Landrücken Tunnel

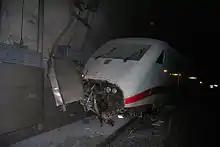
On 26 April 2008, the locomotive of an ICE 1 train collided with a flock of sheep, derailed and then came to a full stop at the walls of the tunnel

On April 26, 2008, ICE train 885 was on its way from Hamburg to Munich with 170 people on board. At 9:05pm, it collided with a herd of sheep that had strayed into the tunnel. The train derailed at inside the tunnel. 25 people were injured and 12 of the 14 cars were derailed.